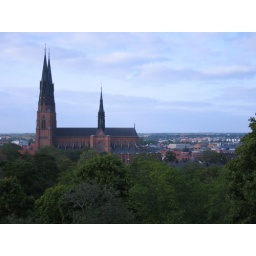
The view of the cathedral from the castle hill in Uppsala.